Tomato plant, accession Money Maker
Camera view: horizontal (90 deg, fisheye); turntable rotation: 180 degrees
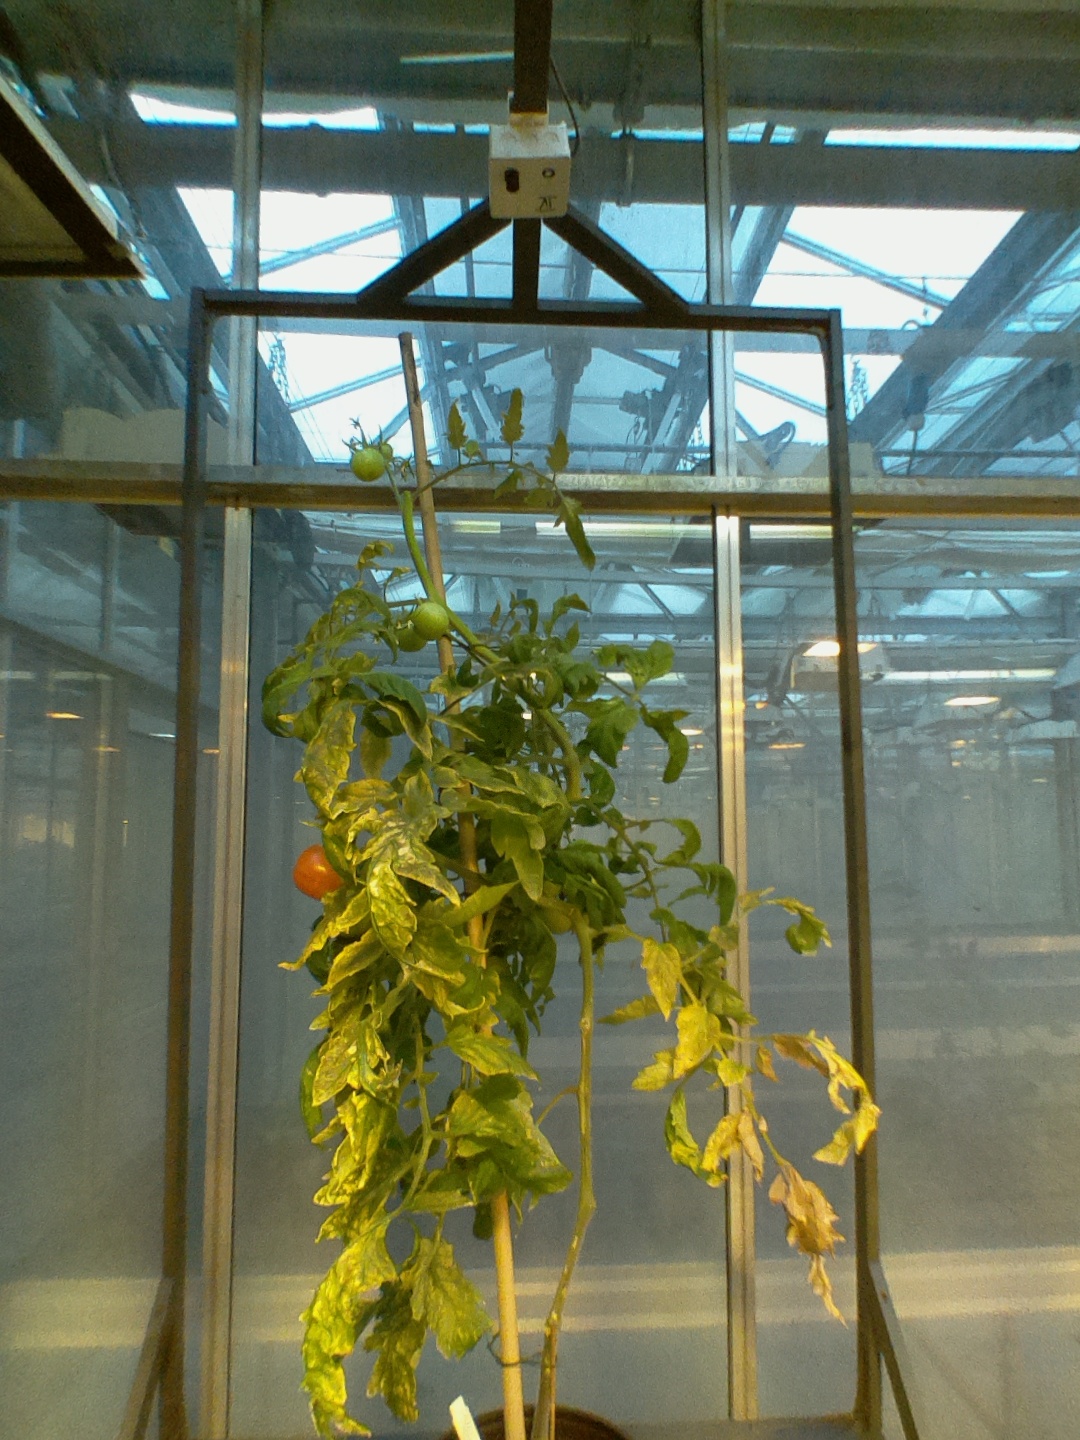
BBCH growth stage 81: 10%-20% of fruits show typical fully ripe color